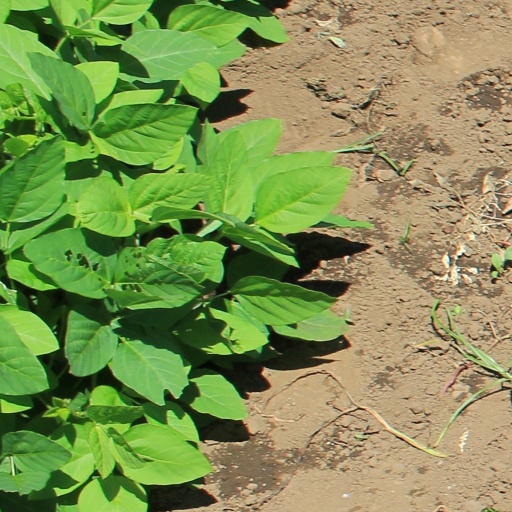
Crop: soybean